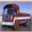
Label: truck